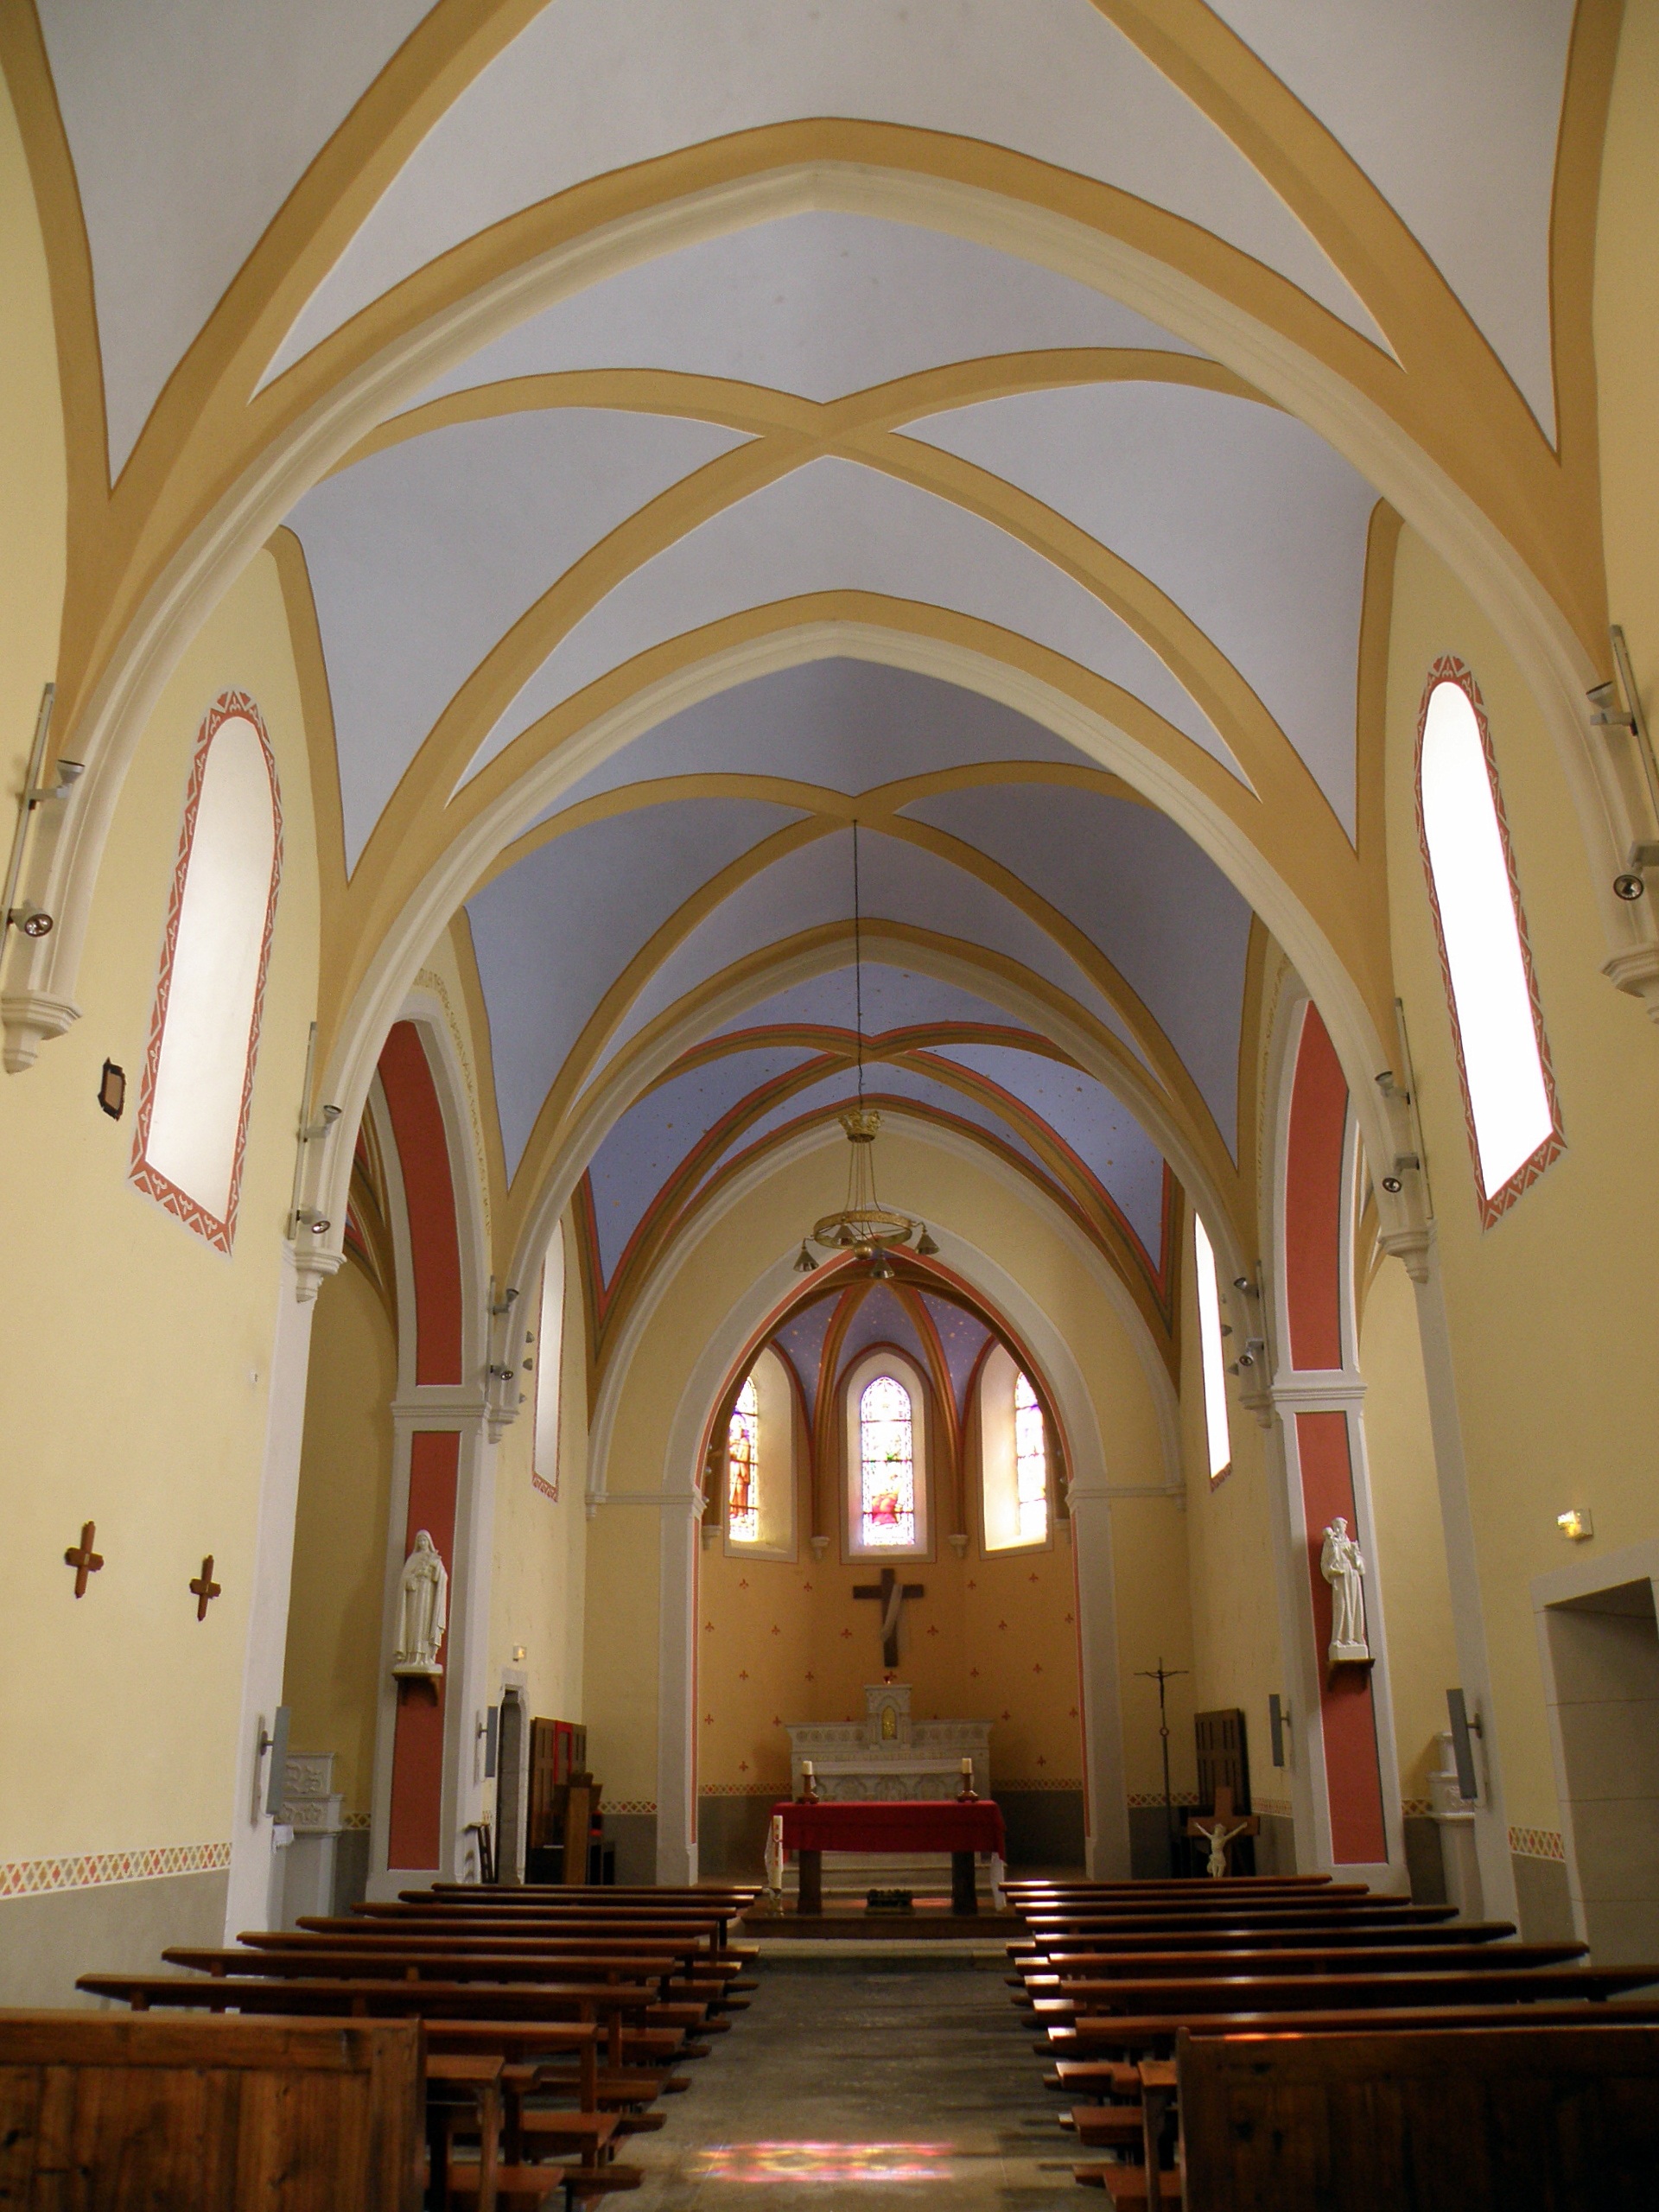
architecture, interior, building, monument, france, arch, church, cathedral, chapel, historic, place of worship, religious, synagogue, billi me, saint pierre church